RNDM

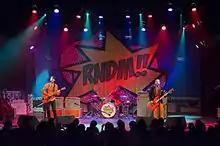
RNDM in 2012

RNDM is an American alternative rock band formed in 2012, consisting of Pearl Jam's bassist Jeff Ament, singer-songwriter Joseph Arthur and drummer Richard Stuverud. They released their first album, "Acts", on 30 October 2012. Their second album "Ghost Riding" was released on March 4, 2016.